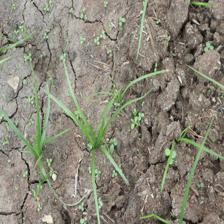
Label: Grass